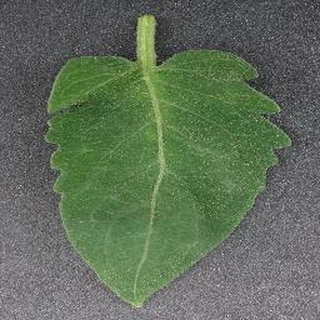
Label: healthy_tomato